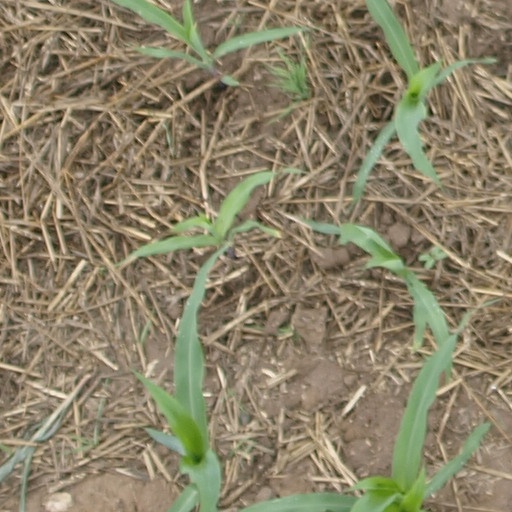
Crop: maize; corn